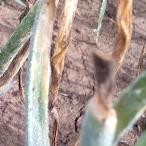
Crop: Onion
Condition: alternaria-d